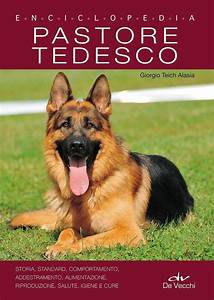
Label: cane